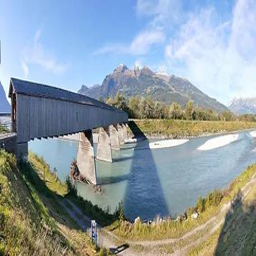
Old Rhine Bridge